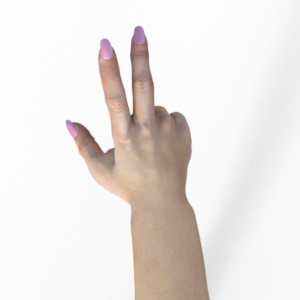
Label: scissors